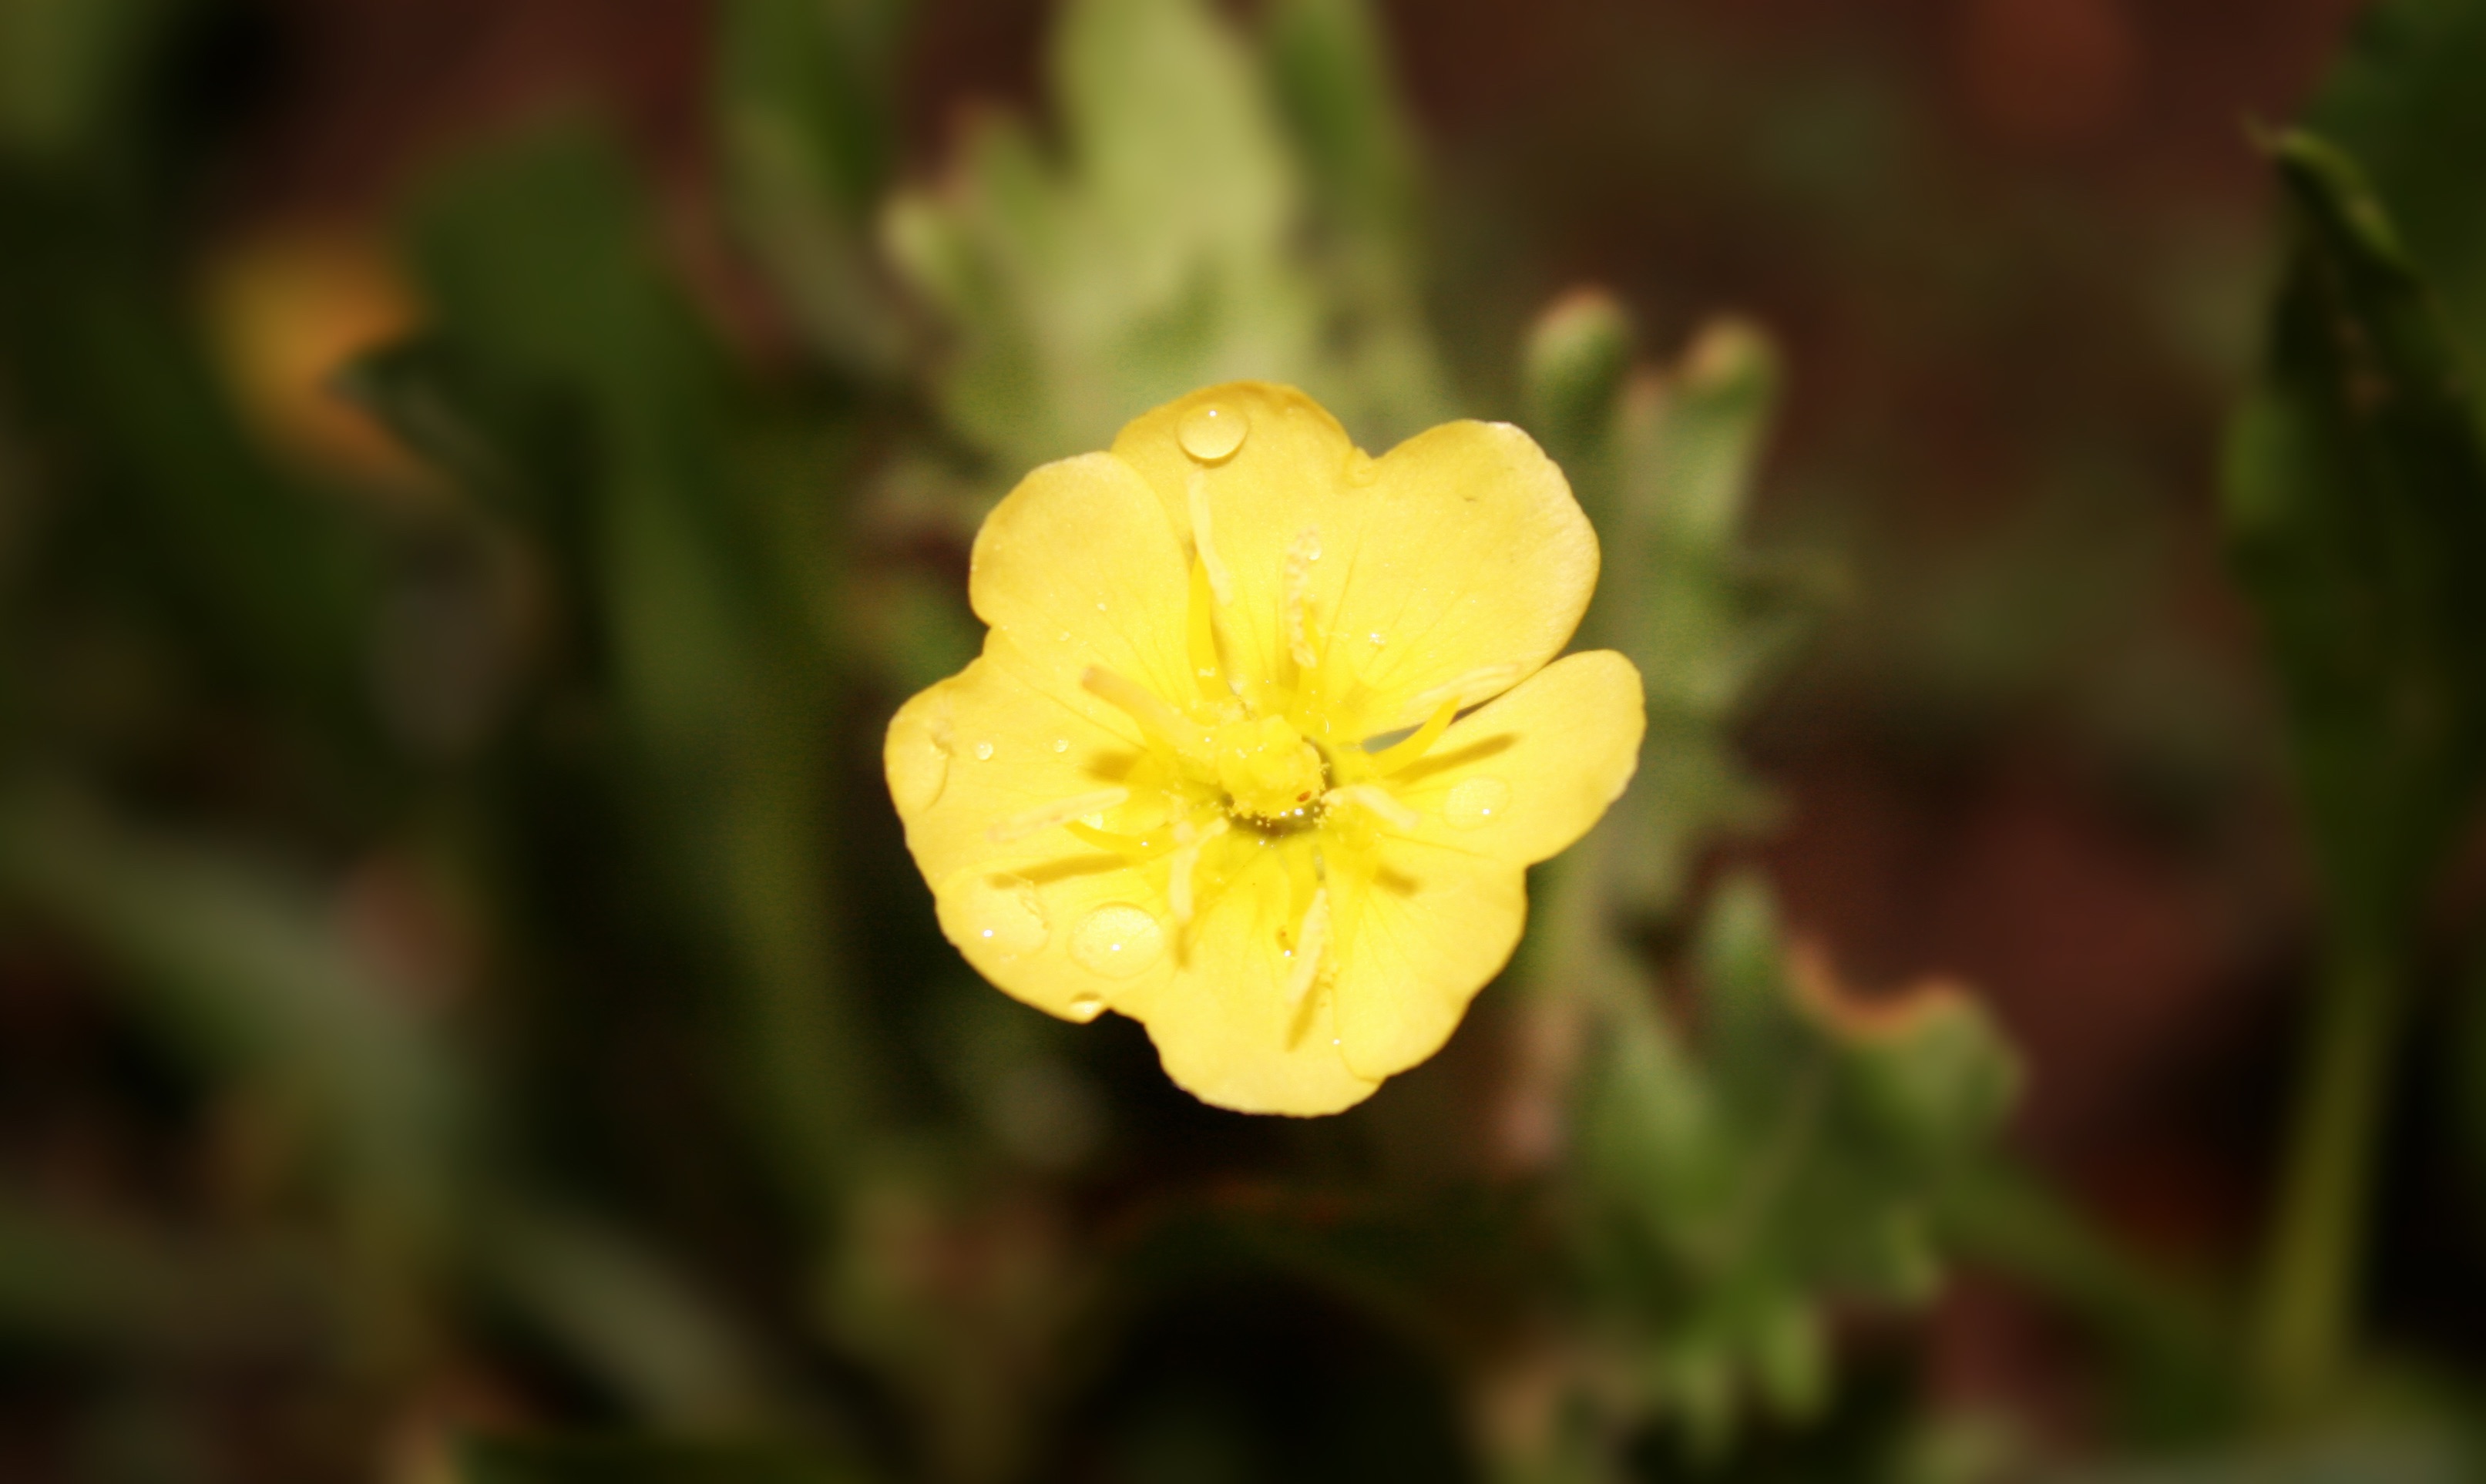
nature, blossom, plant, photography, leaf, flower, petal, green, botany, yellow, flora, wildflower, close up, evening primrose, macro photography, flowering plant, plant stem, land plant, large flowered evening primrose